Gamos

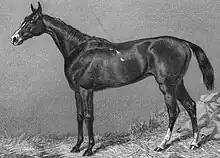
Engraving of Gamos by Edward Hacker after Harry Hall, 1870.

Gamos (1867–1893) was a British Thoroughbred racehorse that won the 1870 Epsom Oaks. Sold to William Graham as a yearling, Gamos won six out of eight starts as a two-year-old in 1869, but failed to improve her racing form after the 1870 Oaks. Gamos raced until she was four-years-old and retired from racing in 1871. Gamos was not successful as a breeding mare and died in 1893 after being sold for £15 in 1890.